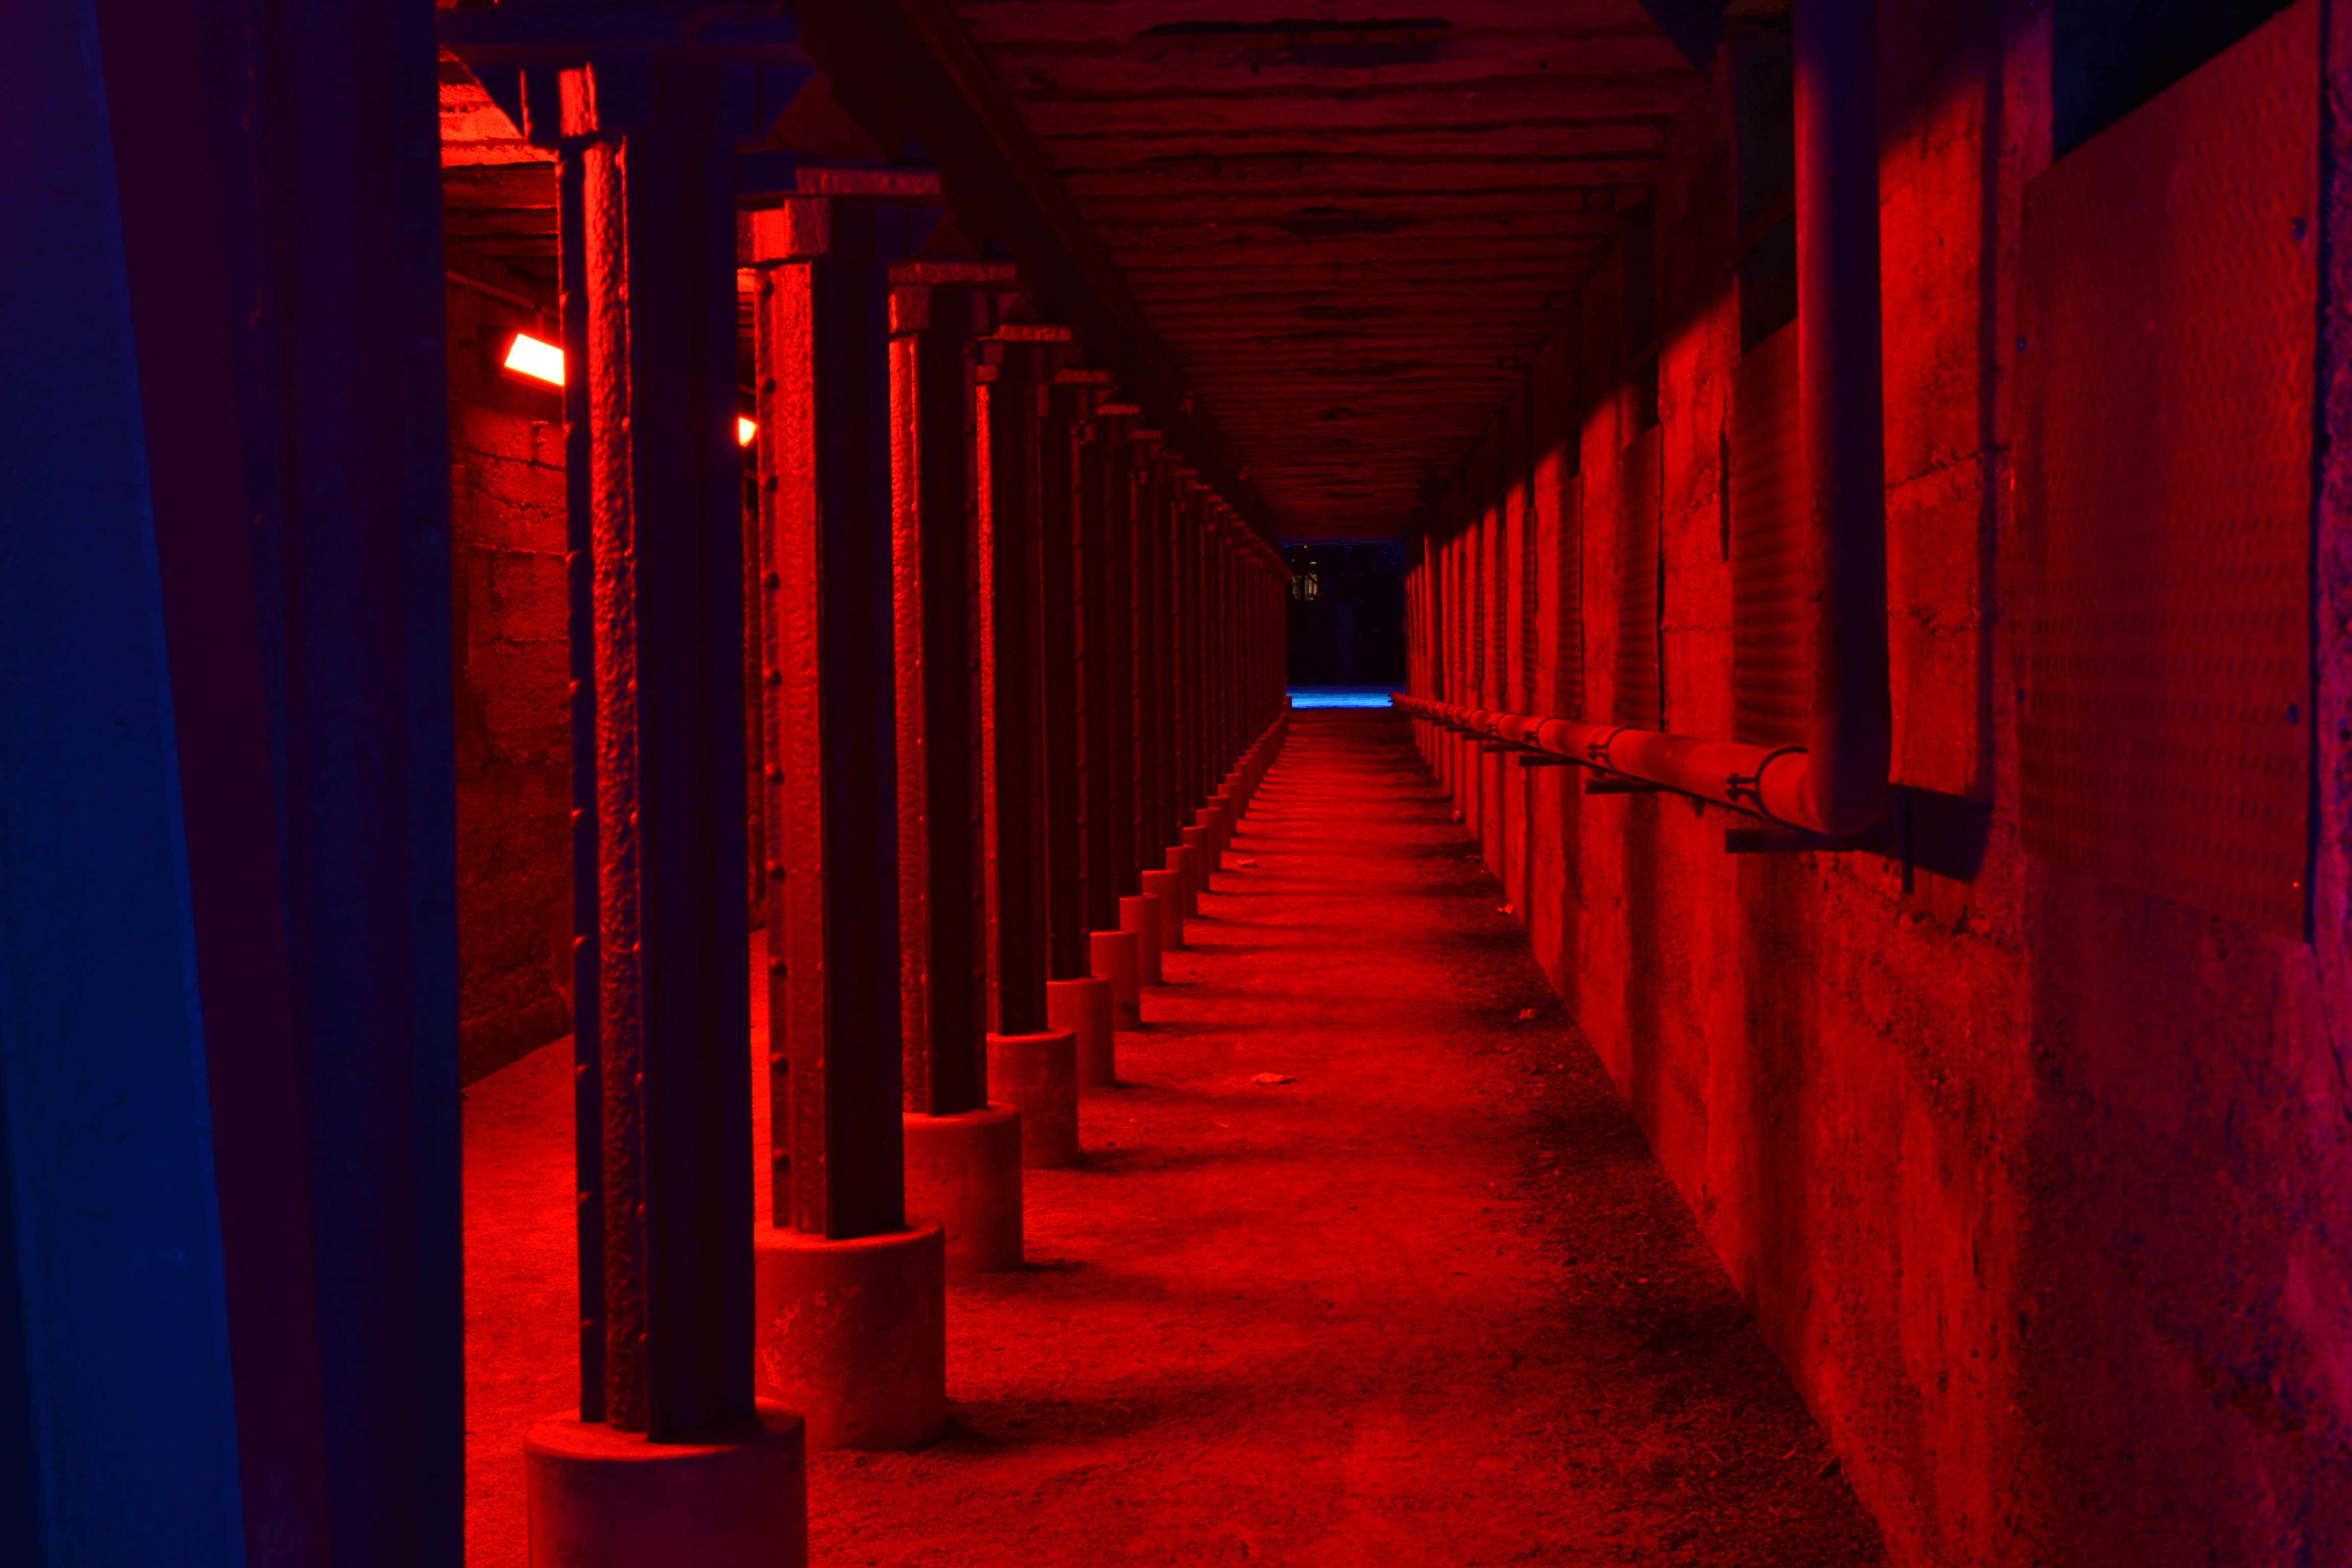
light, night, tunnel, steel, red, color, metal, factory, darkness, industry, lighting, interior design, at night, lights, germany, shape, duisburg, columnar, night photograph, long shutter, night photography, ruhr area, landscape park, north rhine westphalia, heavy industry, industrial park, north landscape park, lapadu, lapano